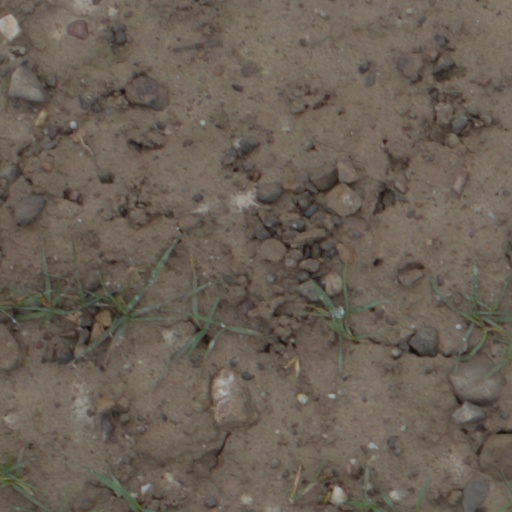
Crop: wheat